Nene (trail)

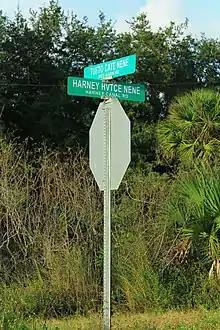
Roadsign at junction of Harney Hvtce Nene (Harvey Canal Trail) and Tufto Cate Nene in Brighton Reservation

Nene (pronounced nin-nee) is a word in the Muscogee language of the Seminole Indians meaning "path" or "trail."